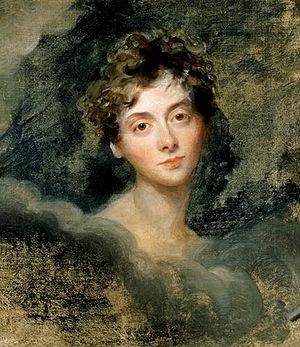
Caroline Lamb
Lady Caroline Lamb.
Lady Caroline Lamb, født Ponsonby var en engelsk forfatterinde.